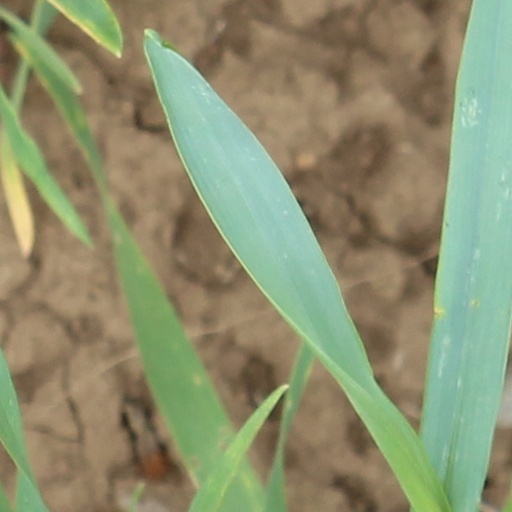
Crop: wheat